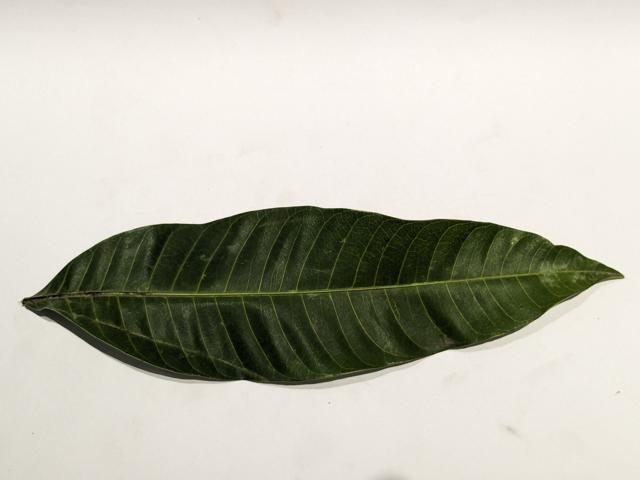
Mango leaf variety: Haribhanga